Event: Ecuador Earthquake
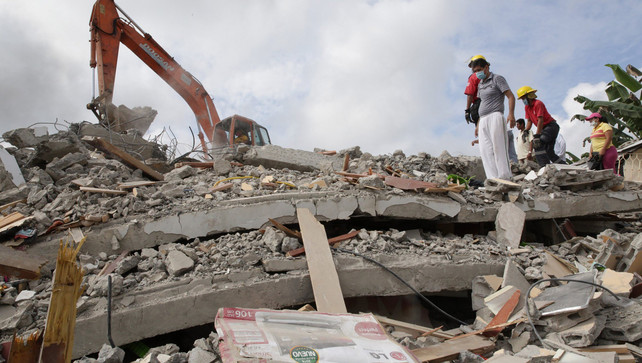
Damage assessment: damage